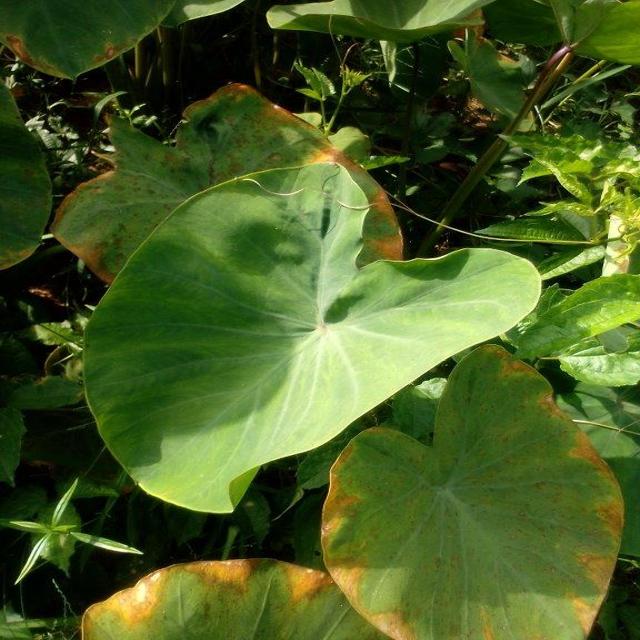
Label: Healthy